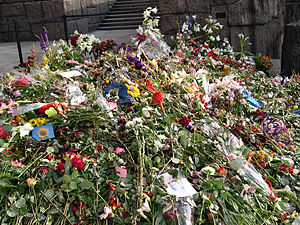
Mordet på Anna Lindh / Hændelseforløbet / Operation og død
Blomster lagt til minde om Anna Lindh, efter nyheden om hendes død
Mordet på Anna Lindh fandt sted den 10. september 2003 i varehuset NK i Stockholm. Anna Lindh var på mordtidspunktet en af socialdemokraternes ledende politikere. Hun havde siddet i Sveriges regering siden 1994, og var Sveriges udenrigsminister fra 1998 til sin død.